Answer in natural language. Considering the relative positions, where is island countertop with black color (marked B) with respect to Doorframe (marked C)? Choose between the following options: right or left
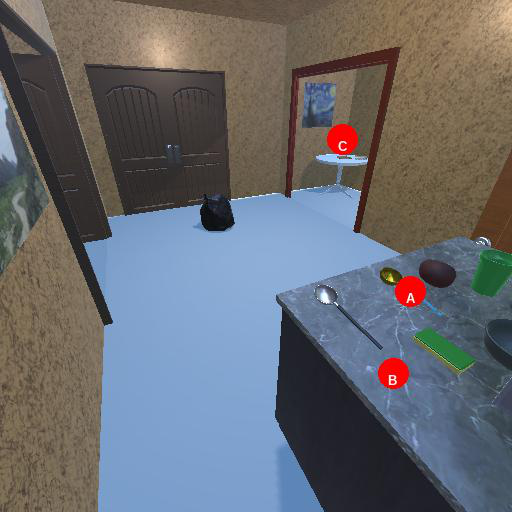
<answer>left</answer>